Anthony Martin (escape artist)

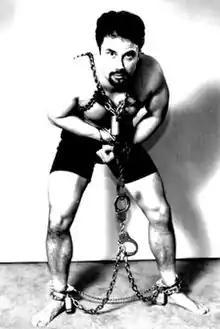
Anthony Martin performing a Houdini escape

Anthony Martin is a professional escape artist, locksmith and Christian Evangelist most known for his daredevil skydiving and underwater escapes on network television.